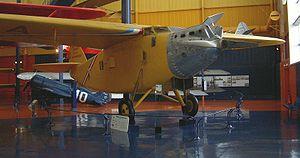
Avion Français ""Oiseau Canari"" (Bernard 191 GR)"
Le Bernard 190 ou Bernard-Hubert 190 était un avion de ligne français de 1928.
L'Oiseau Canari est un avion français de grand raid, qui fut baptisé ainsi à cause de sa couleur jaune vif. Il est dérivé du Bernard 190T conçu par Jean Hubert, ingénieur en chef de la Société des Avions Bernard.
Le Bernard 191 « Grand Raid » est un avion de records dérivé de l'avion de transport civil Bernard 190T, à moteur Hispano-Suiza 12 Lb de 600 ch. Conçu par l'ingénieur Jean Galtier, il disposait d'une autonomie suffisante pour effectuer la traversée sans escale de l'Atlantique Nord.
La Société des Avions Bernard est une entreprise française de constructions d'avions qui élabora plusieurs modèles d'appareils destinés à battre des records dans les années 1920-1930.